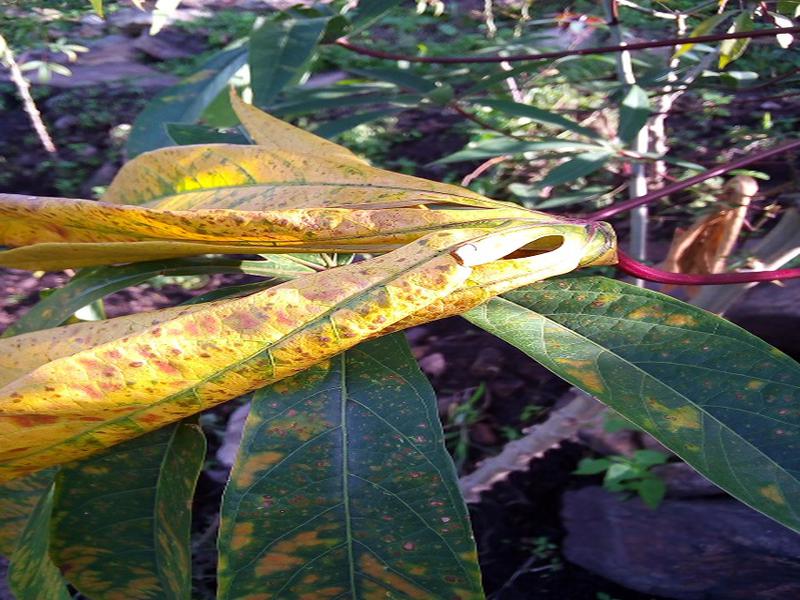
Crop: cassava
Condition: brown_streak_disease